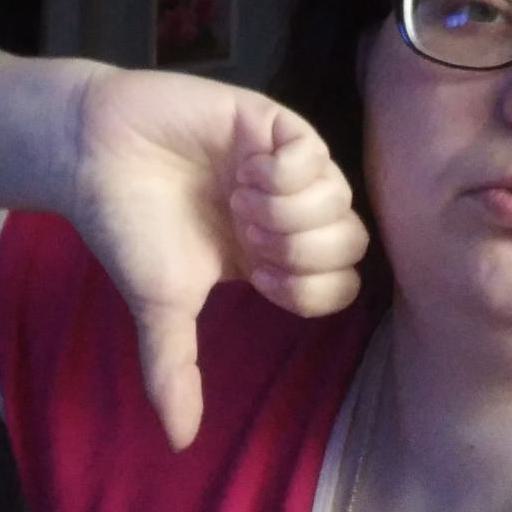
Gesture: dislike